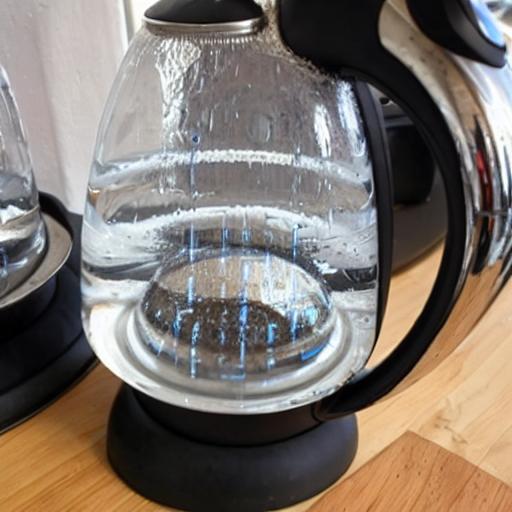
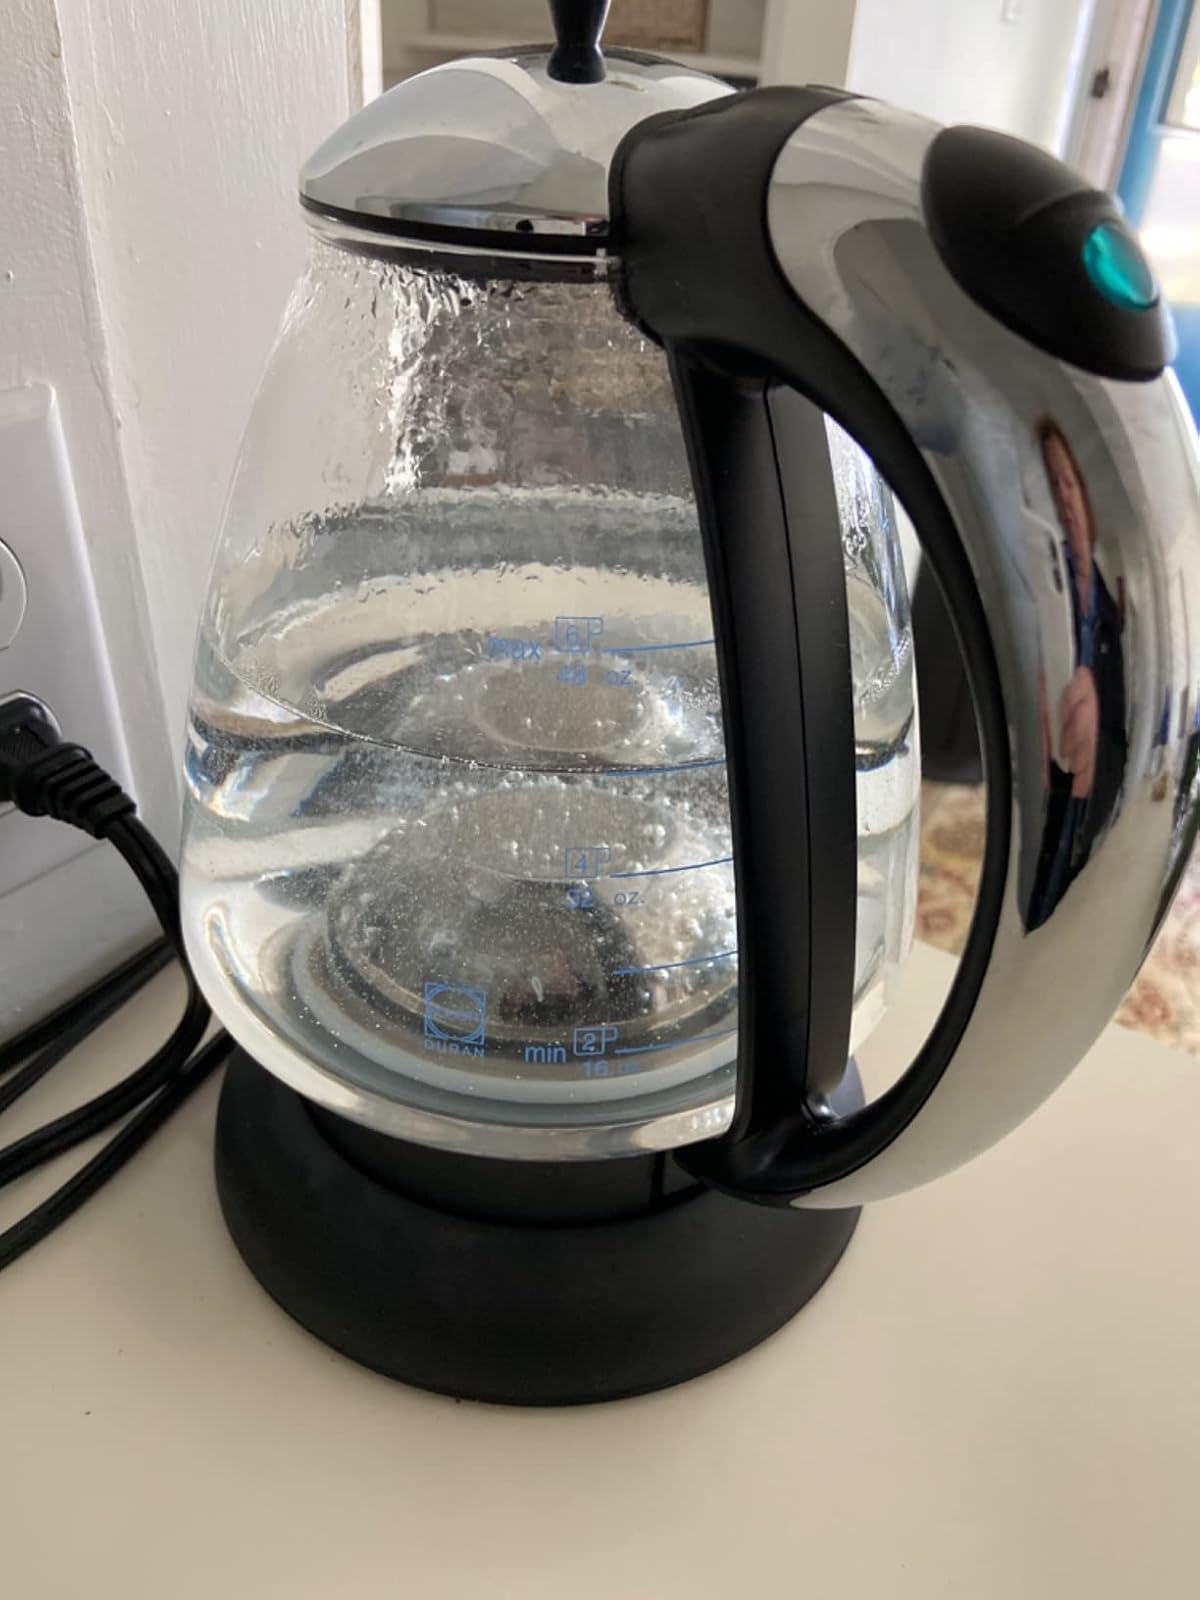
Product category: items_kettle
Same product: no